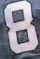
Number: 8